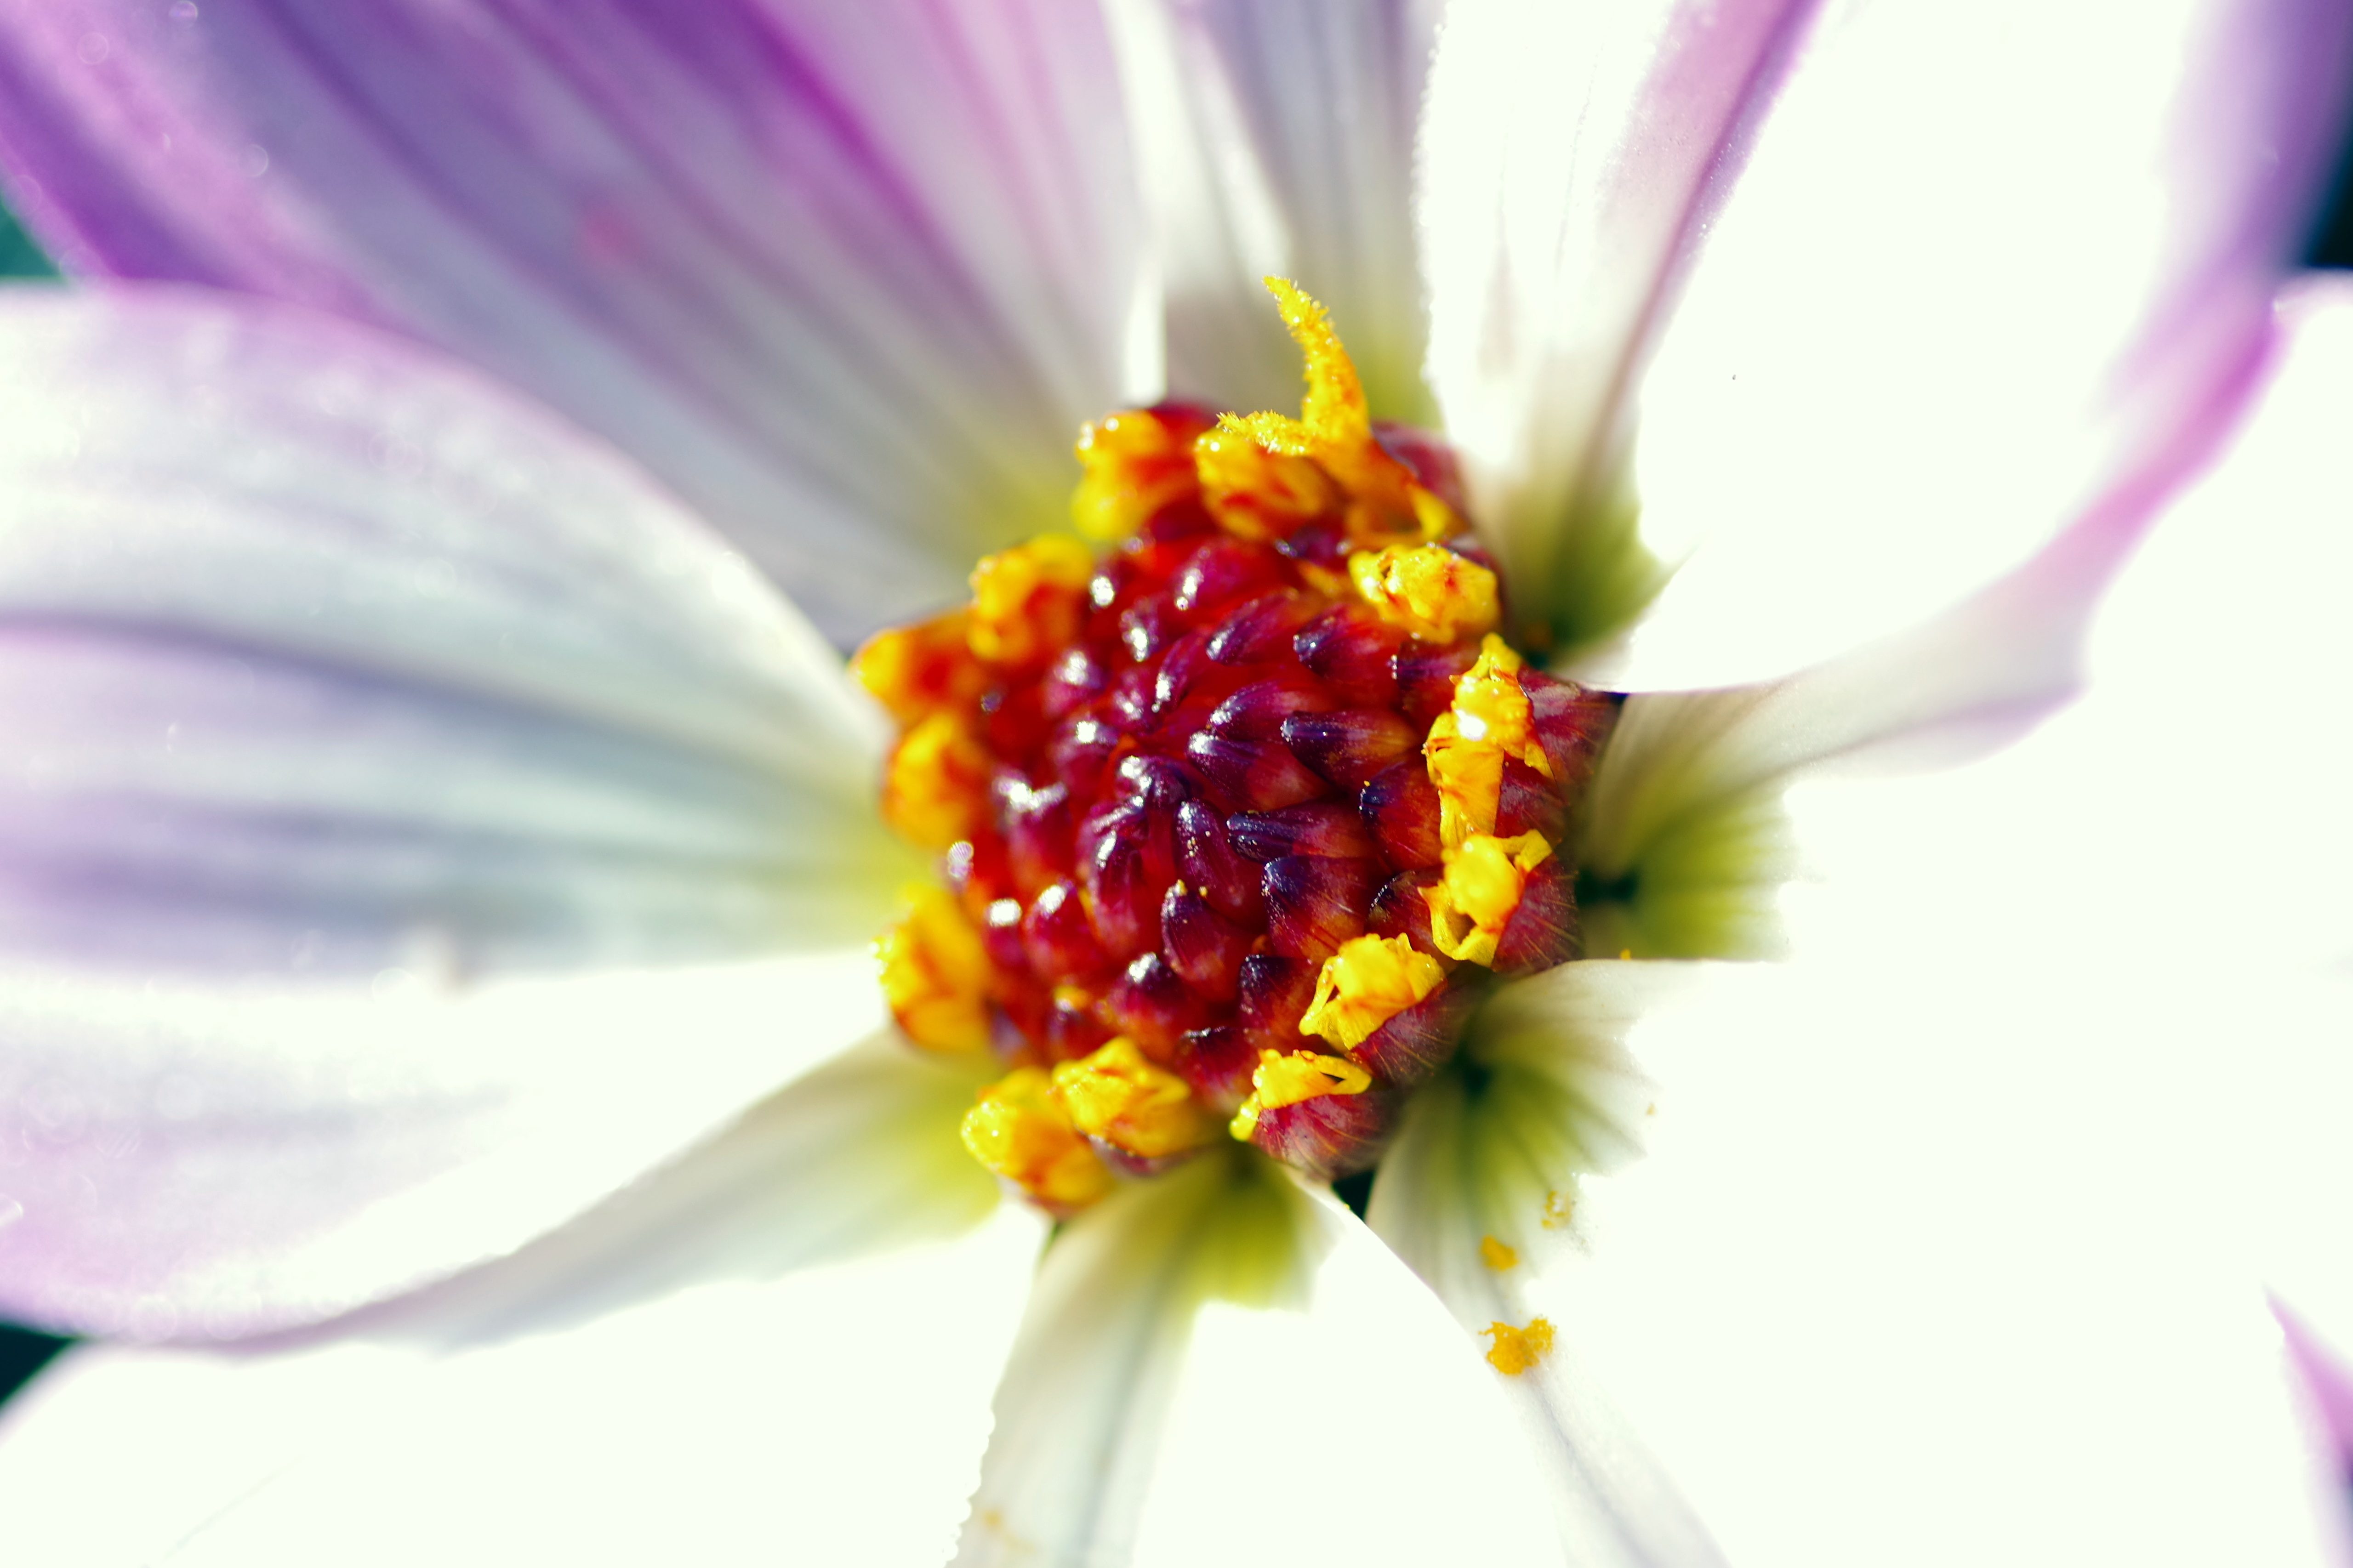
blossom, plant, white, photography, flower, petal, pollen, macro, yellow, garden, pink, flora, wildflower, close up, floristry, nectar, zinnia, macro photography, flowering plant, the petals, the plot, daisy family, flower bouquet, dashing, zinnia daliowa, land plant